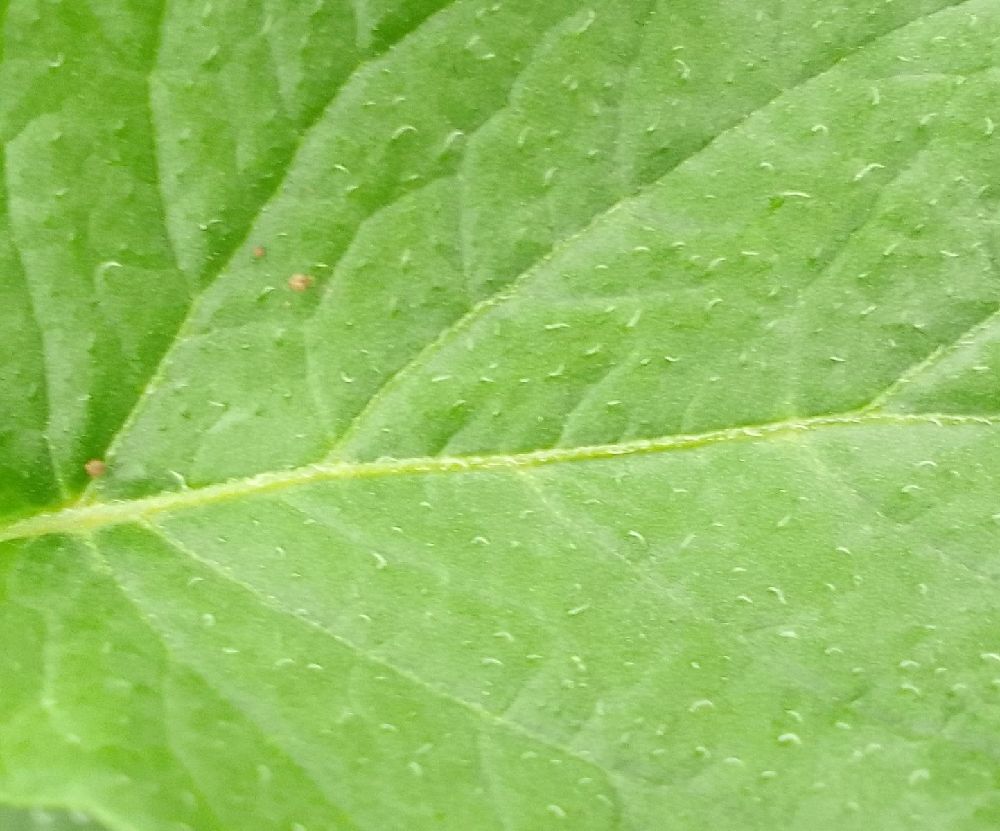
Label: Healthy